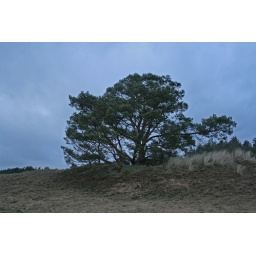
near Kootwijk, a desert-like large area of mainly sand and dune. amidst the forest